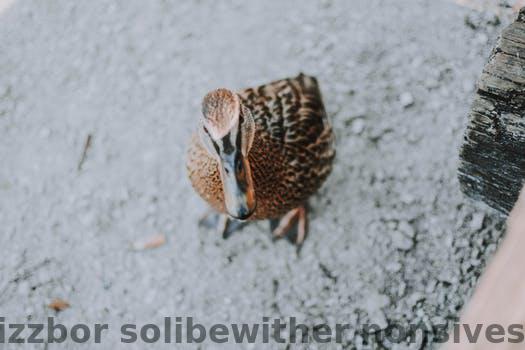
Label: Watermark